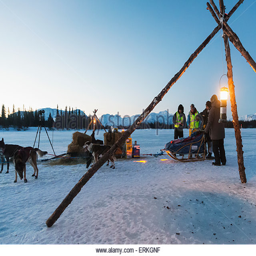
person checks into the checkpoint